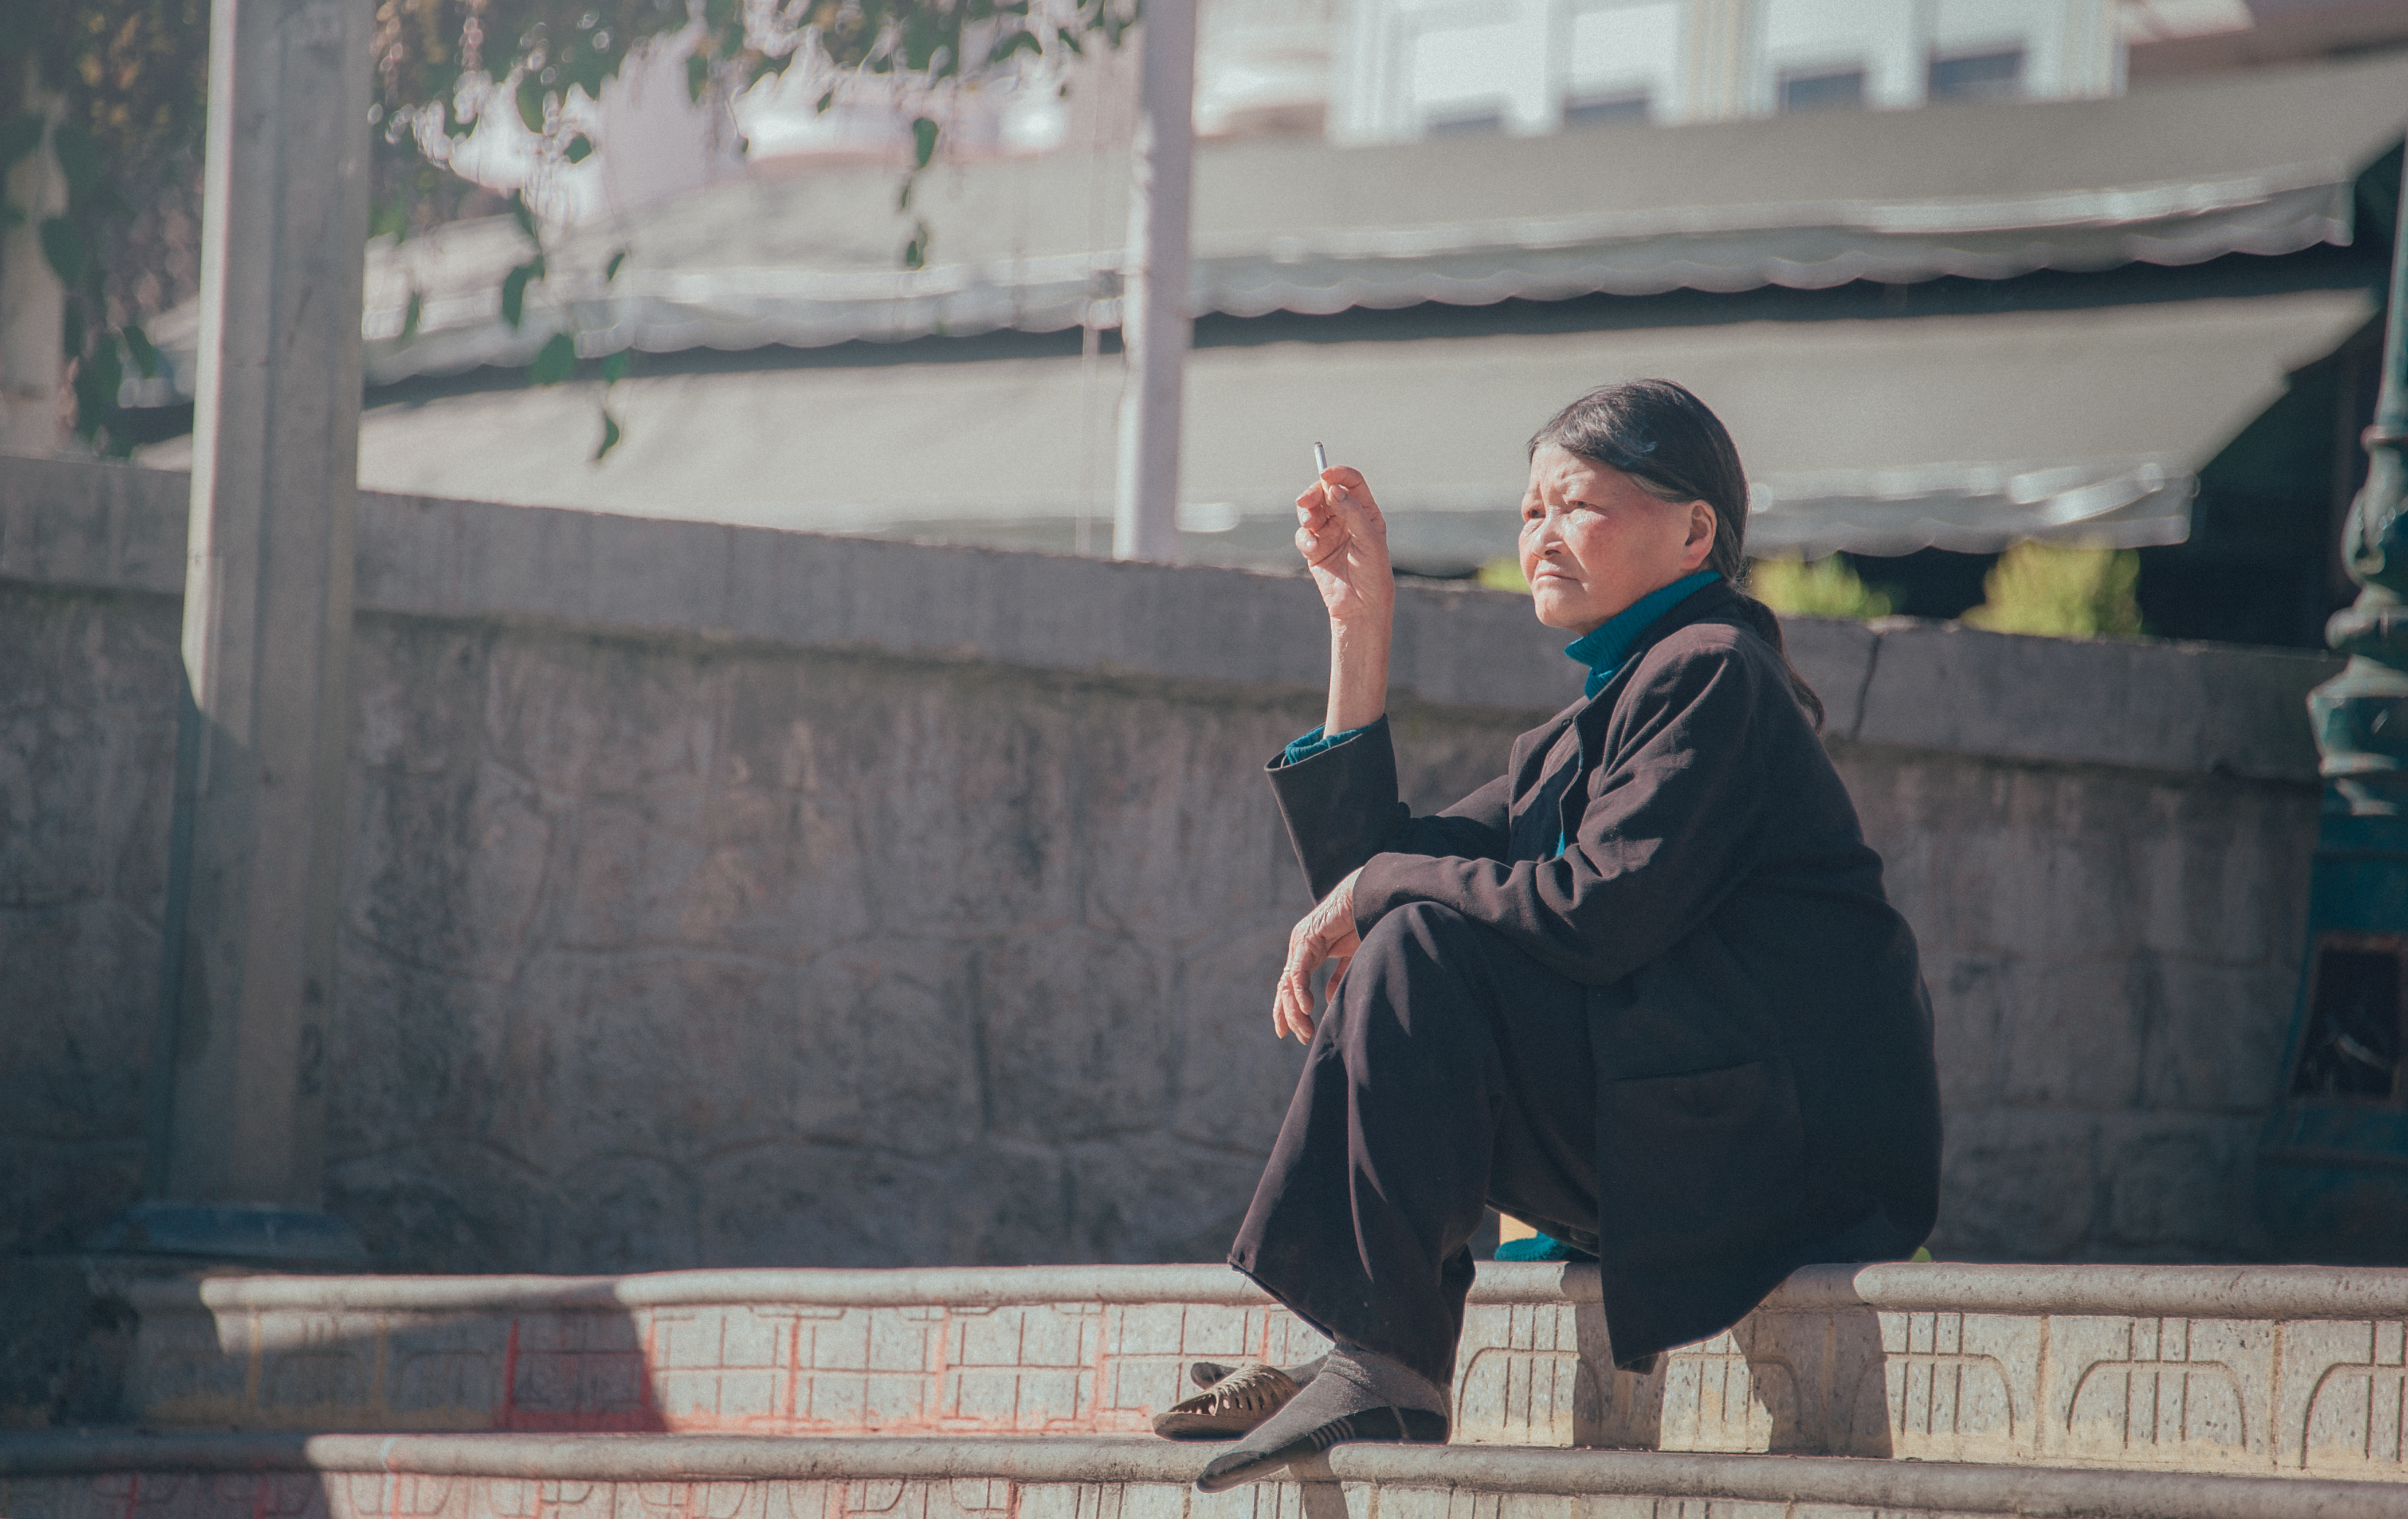
portrait, woman, photograph, infrastructure, sitting, male, road, temple, street, window, recreation, girl, winter